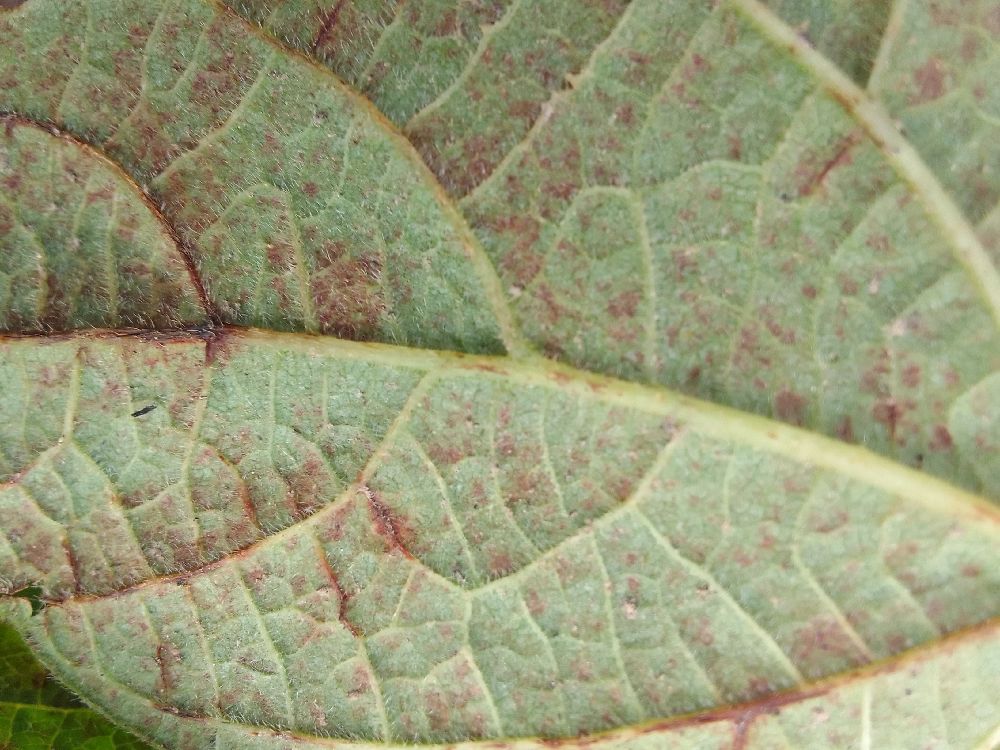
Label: anthracnose